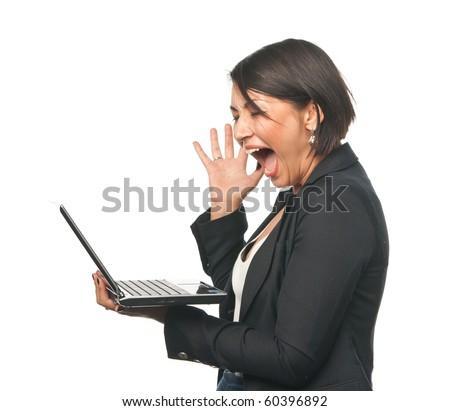
young businesswoman with a laptop